Southern Highland Group

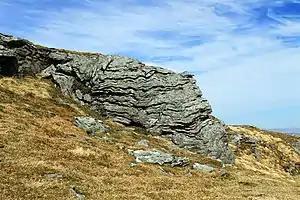
Folded schist of the Beinn Bheula Schist Formation, which is part of the Southern Highland Group, at Ben Vane

The Southern Highland Group is a sequence of metamorphosed Neoproterozoic sedimentary rocks that outcrop across the Central Highlands of Scotland, east of the Great Glen. It forms the uppermost/youngest part of the Dalradian Supergroup and is divided into two formations. Volcanism is recorded by the Loch Avich Lavas Formation which divides the Loch Avich Grits Formation into lower and upper parts – the grits are turbidite and submarine fan deposits. In Perthshire and on Deeside, the Leny Limestone, which has been dated to 514 Ma, is present. A tillite, the Macduff Boulder Bed is known from the upper part of the group in northeast Scotland.